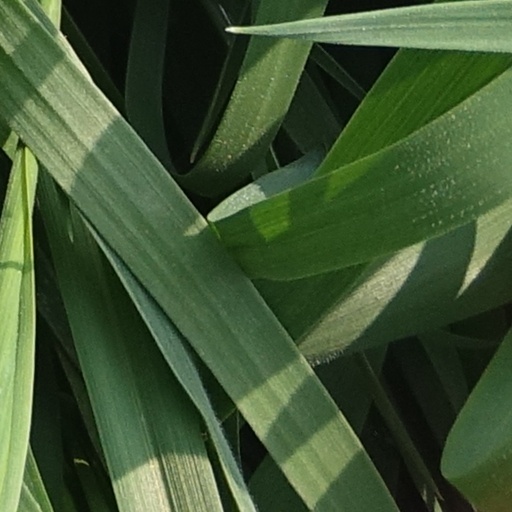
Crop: wheat